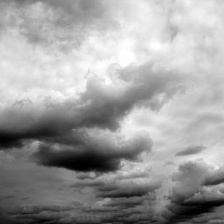
Cloud type: Stratus